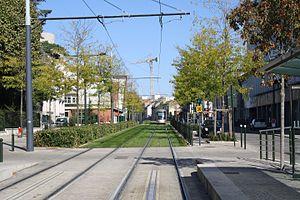
Orléans, station Eugène Vignat